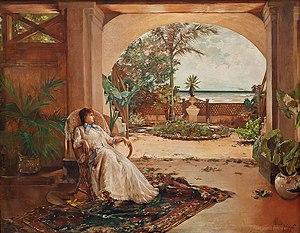
Guillermo Collazo Tejada, né à Santiago de Cuba le 7 juin 1850 et mort à Paris le 26 septembre 1896, est un peintre portraitiste cubain.